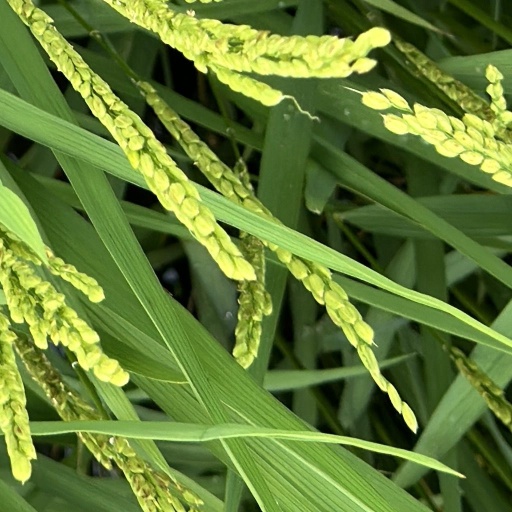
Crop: rice